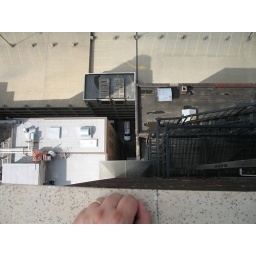
View down from the roof of the Mark Twain building in Kansas City, MO